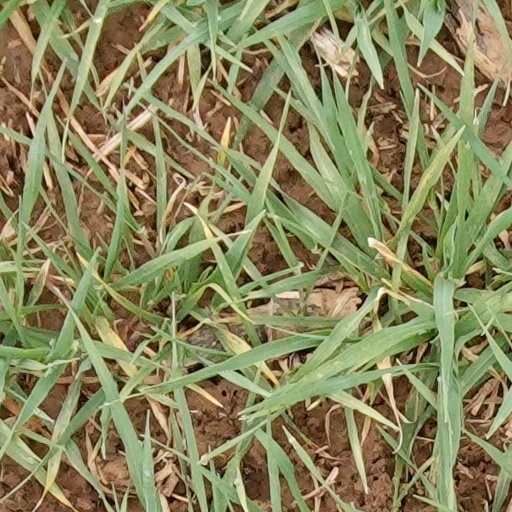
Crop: wheat